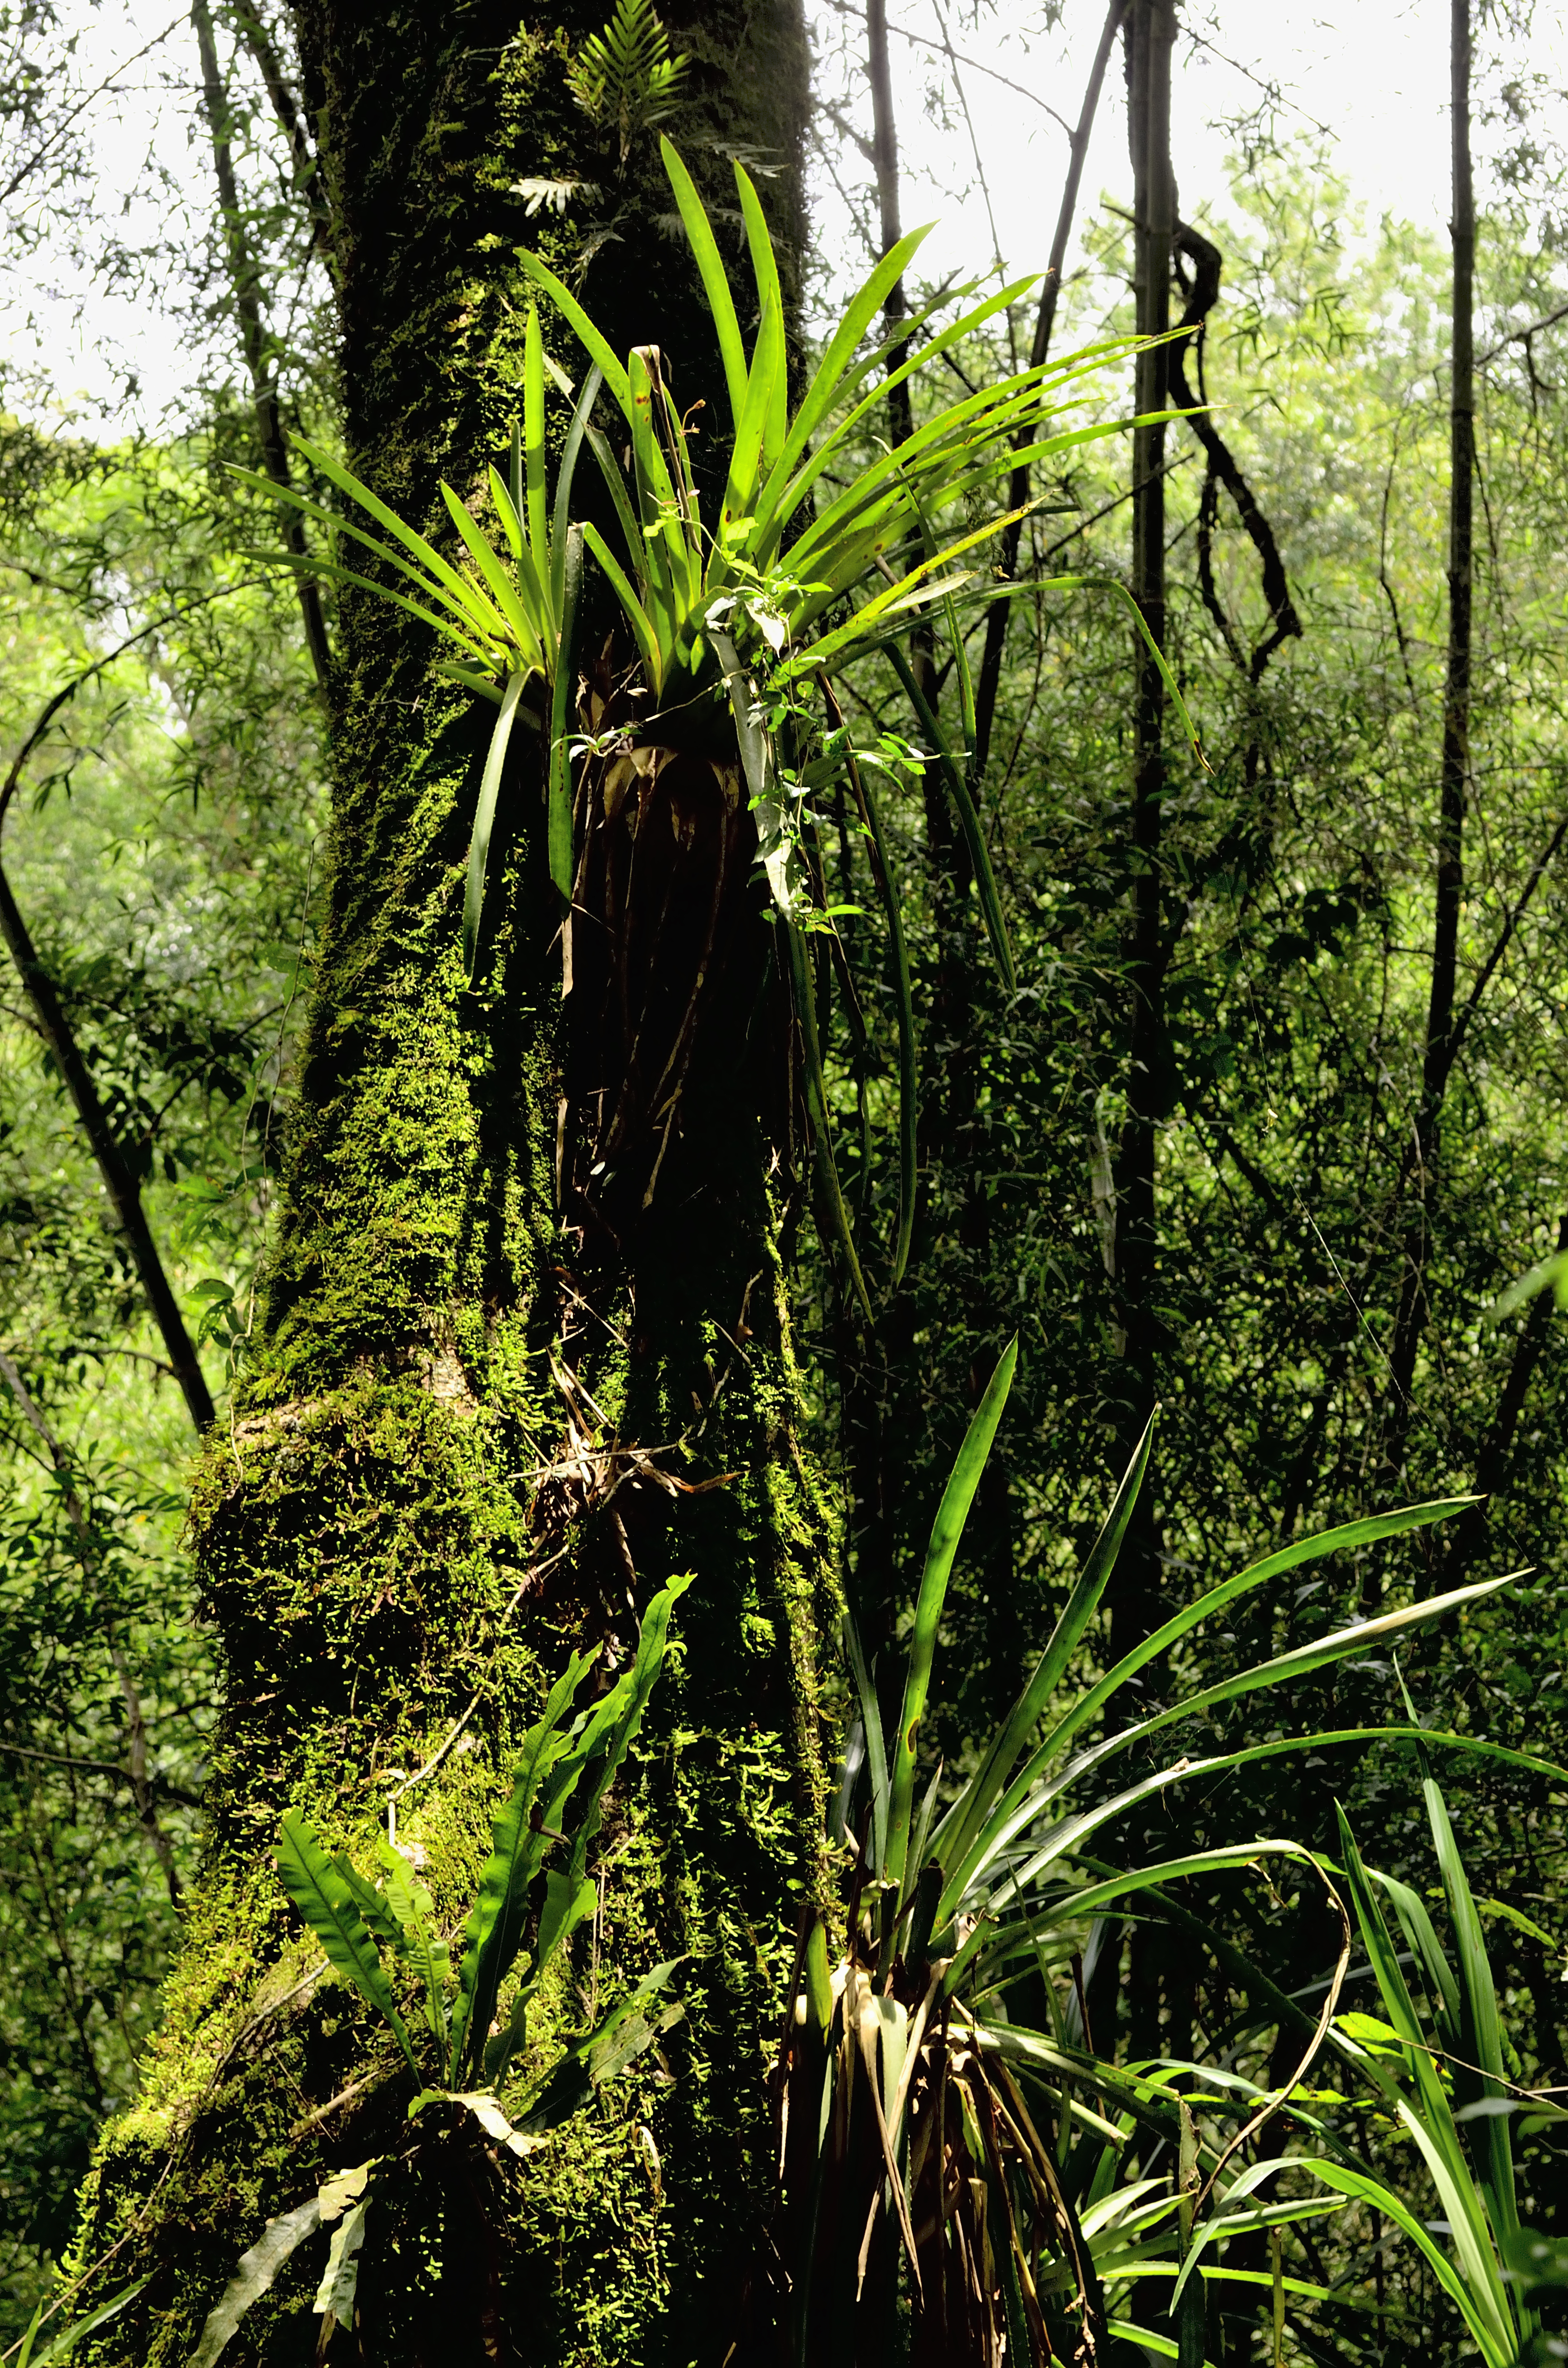
tree, nature, forest, swamp, branch, plant, sunlight, leaf, flower, green, jungle, botany, flora, vegetation, rainforest, wetland, turismo, verde, woodland, misiones, selva, mem2015caraguatay, mem2015, agroturismo, caraguatay, habitat, tropics, ecosystem, biome, old growth forest, natural environment, land plant, ferns and horsetails, arecales